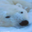
Label: bear